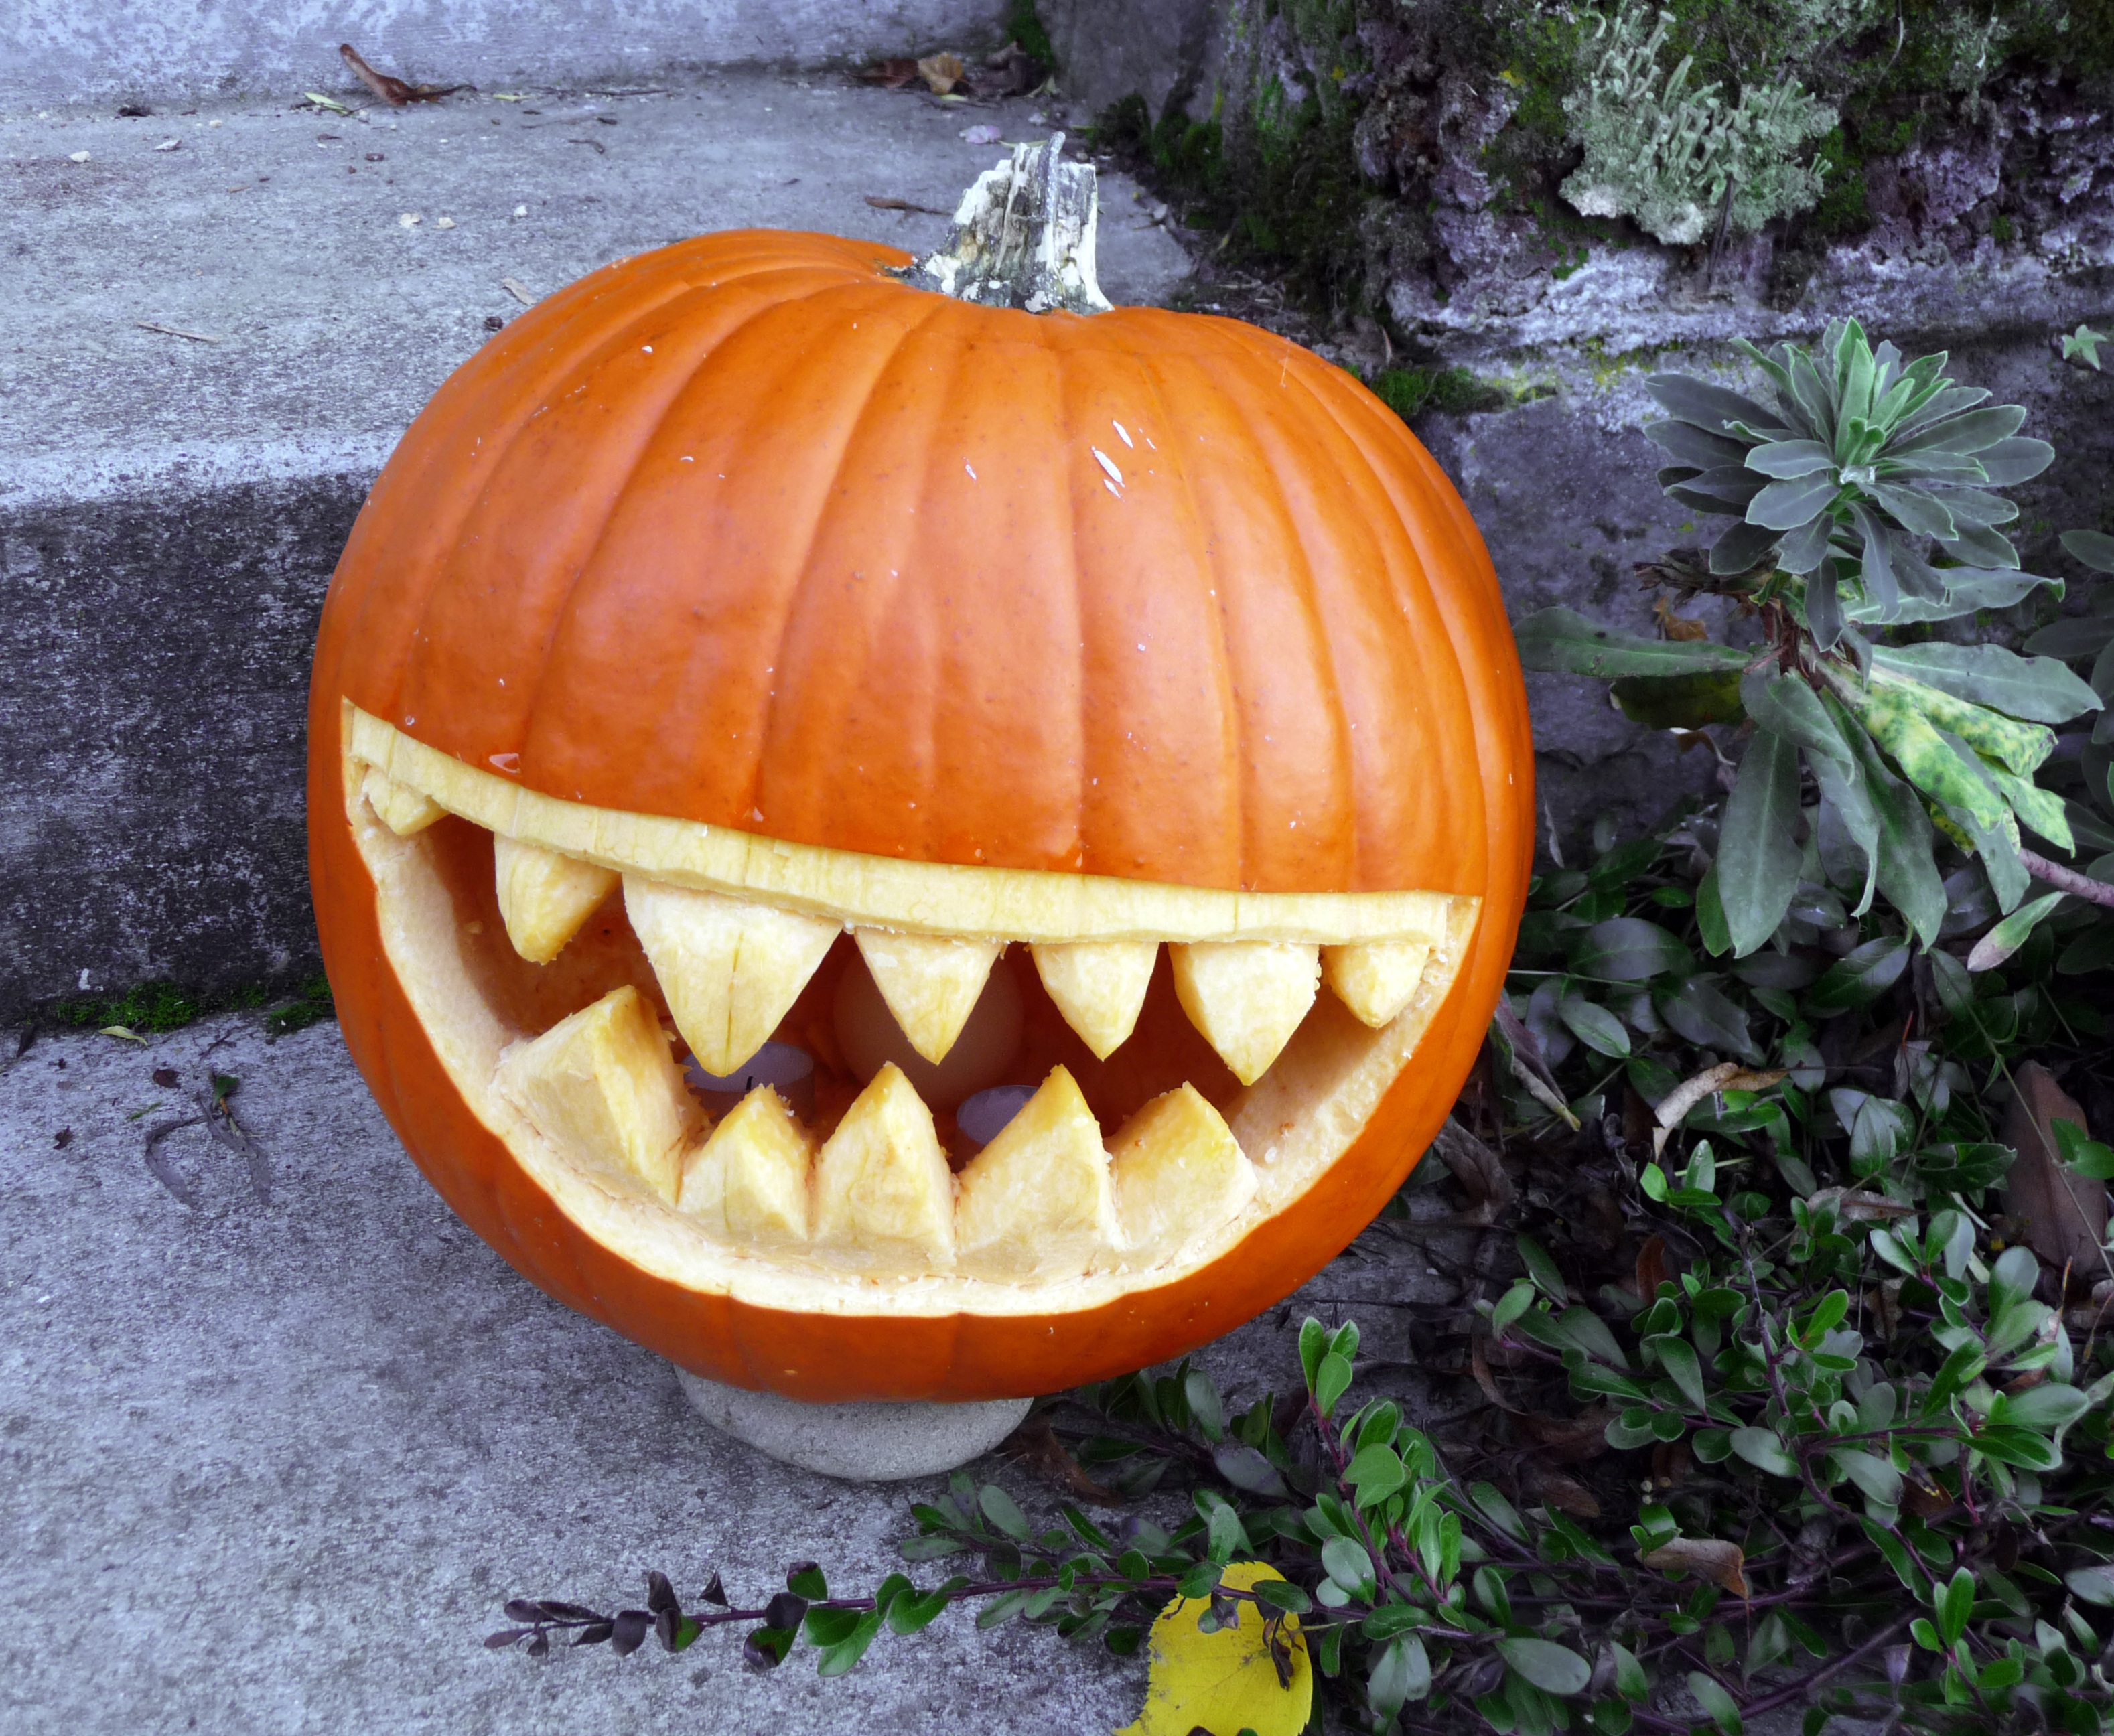
fall, decoration, orange, produce, autumn, pumpkin, halloween, smiling, smile, gourd, jack o lantern, seasonal, calabaza, carving, october, cucurbita, grin, halloween pumpkin, grinning, man made object, winter squash